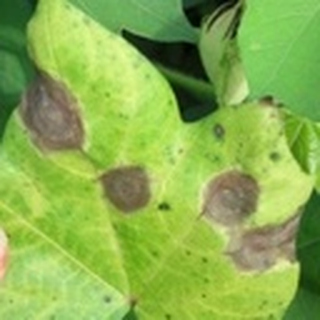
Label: cotton_target_spot